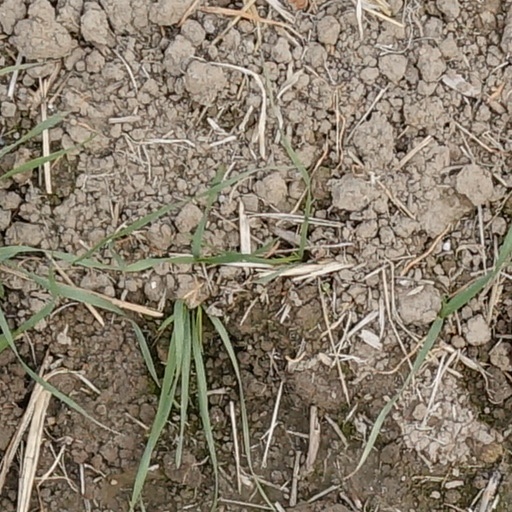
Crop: wheat